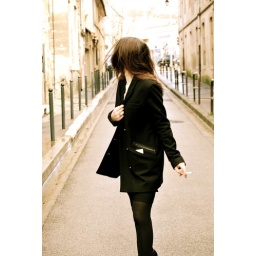
French girl in the street